Impossible Foods

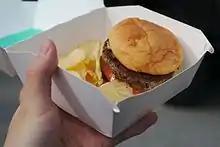
An Impossible Burger given out during a promotional event at a food truck in San Francisco in November 2016

Impossible Foods was founded by Patrick O. Brown, a biochemistry professor at Stanford, in 2011. Impossible Foods initially also worked on plant-based products that emulated chicken, pork, fish, and dairy, but decided to concentrate first on creating a substitute for the ground beef in burger patties.